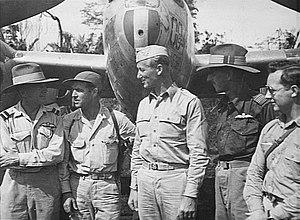
Frederick Rudolph William Scherger est un officier supérieur australien, né le 18 mai 1904 à Ararat et mort le 16 janvier 1984 à Melbourne. Il est notamment le premier officier de la Force aérienne royale australienne à accéder au rang d'air chief marshal.